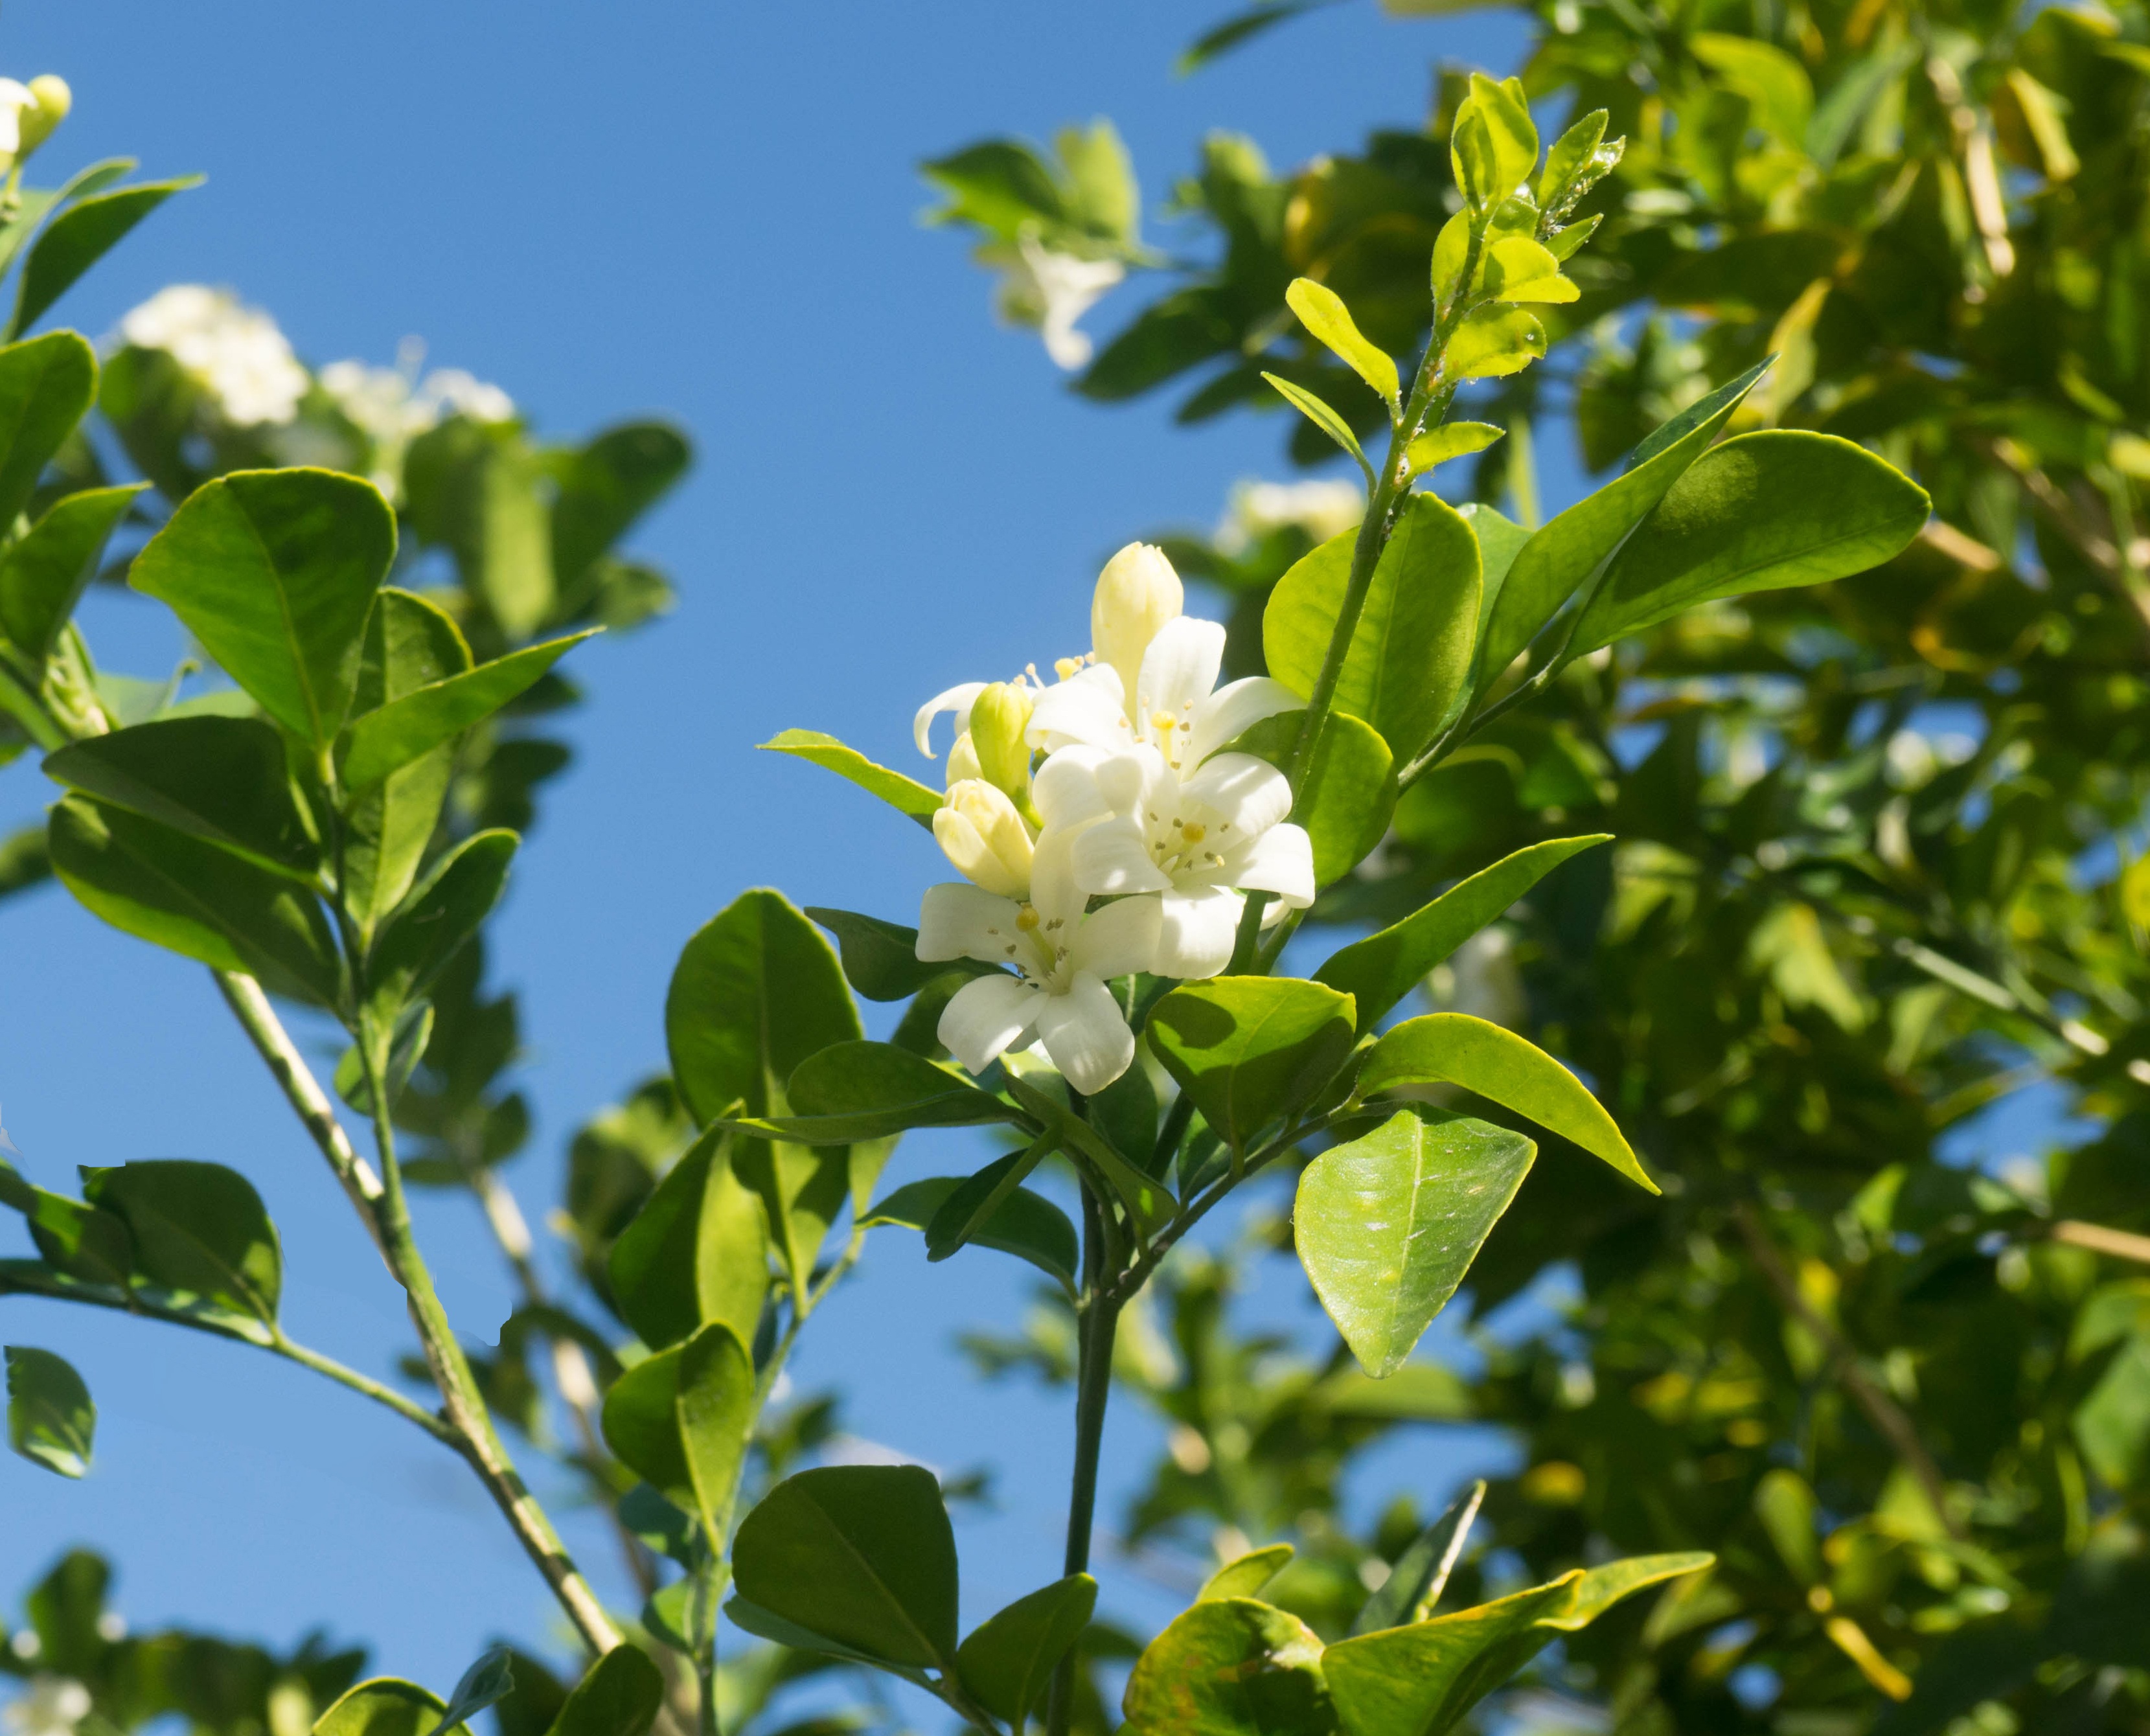
tree, nature, branch, blossom, plant, leaf, flower, food, green, produce, evergreen, botany, flora, wildflower, shrub, florida, white petals, jasmine, flowering plant, key west, orange blossom, woody plant, land plant